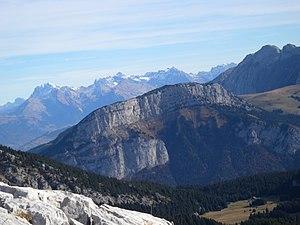
Rocher de Leschaux